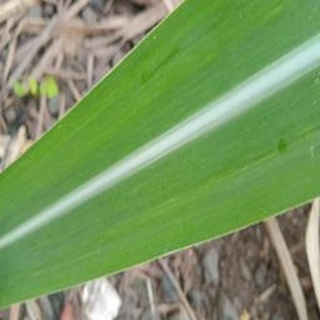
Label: healthy_sugarcane